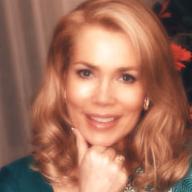
Age: 42